Dick Fosbury

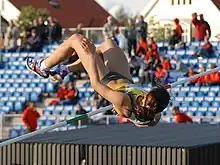
Yelena Slesarenko using the Fosbury flop technique.

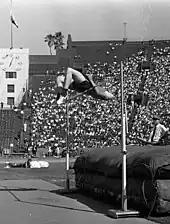
Fosbury at the 1968 U.S. Olympic trials

Born in Portland, Oregon, Fosbury started experimenting with a new high-jumping technique at age 16, while attending Medford High School. Fosbury had difficulty competing using the dominant high-jumping techniques of the period. In his second year, he failed to complete jumps of , the qualifying height for many high-school track meets. This dominant technique, the straddle method, was a complex motion where an athlete went over the high-jump bar facing down, and lifted their legs individually over the bar. Fosbury found it difficult to coordinate all the motions involved in the straddle method, so he began to experiment with other ways of doing the high jump.